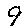
Label: 9